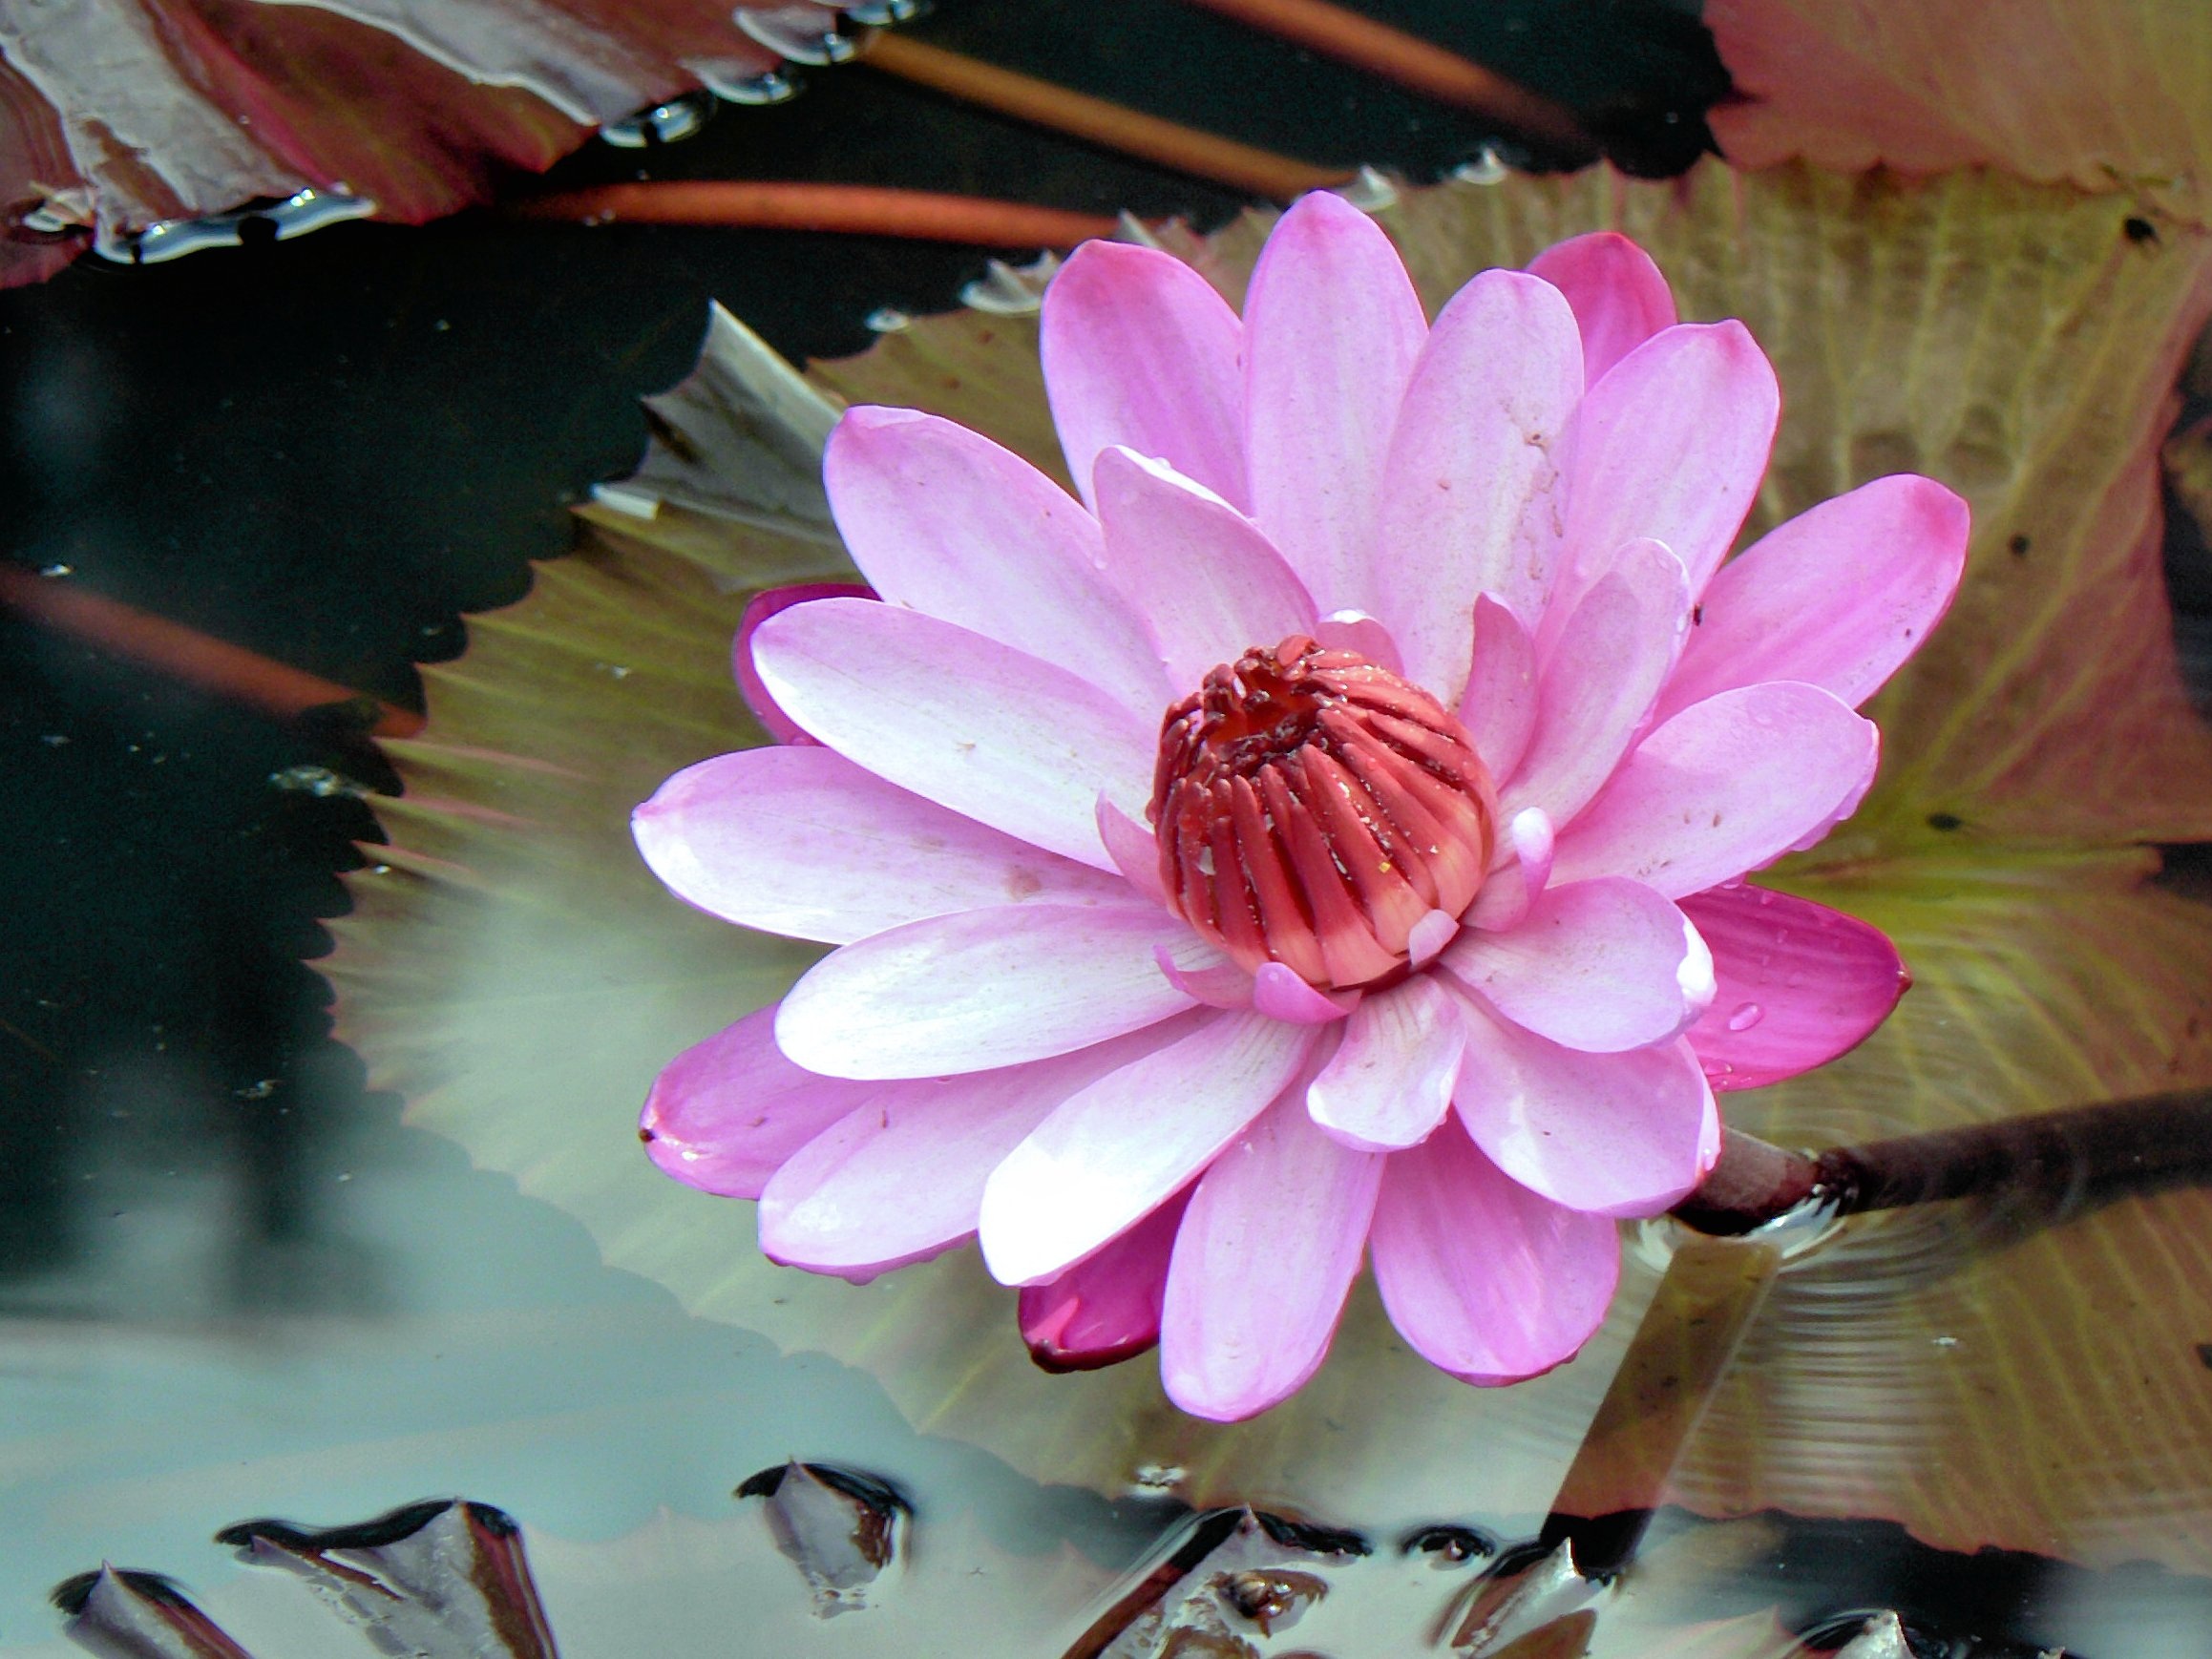
blossom, plant, leaf, flower, petal, pond, botany, pink, flora, close up, lotus, serenity, macro photography, flowering plant, daisy family, booed, land plant